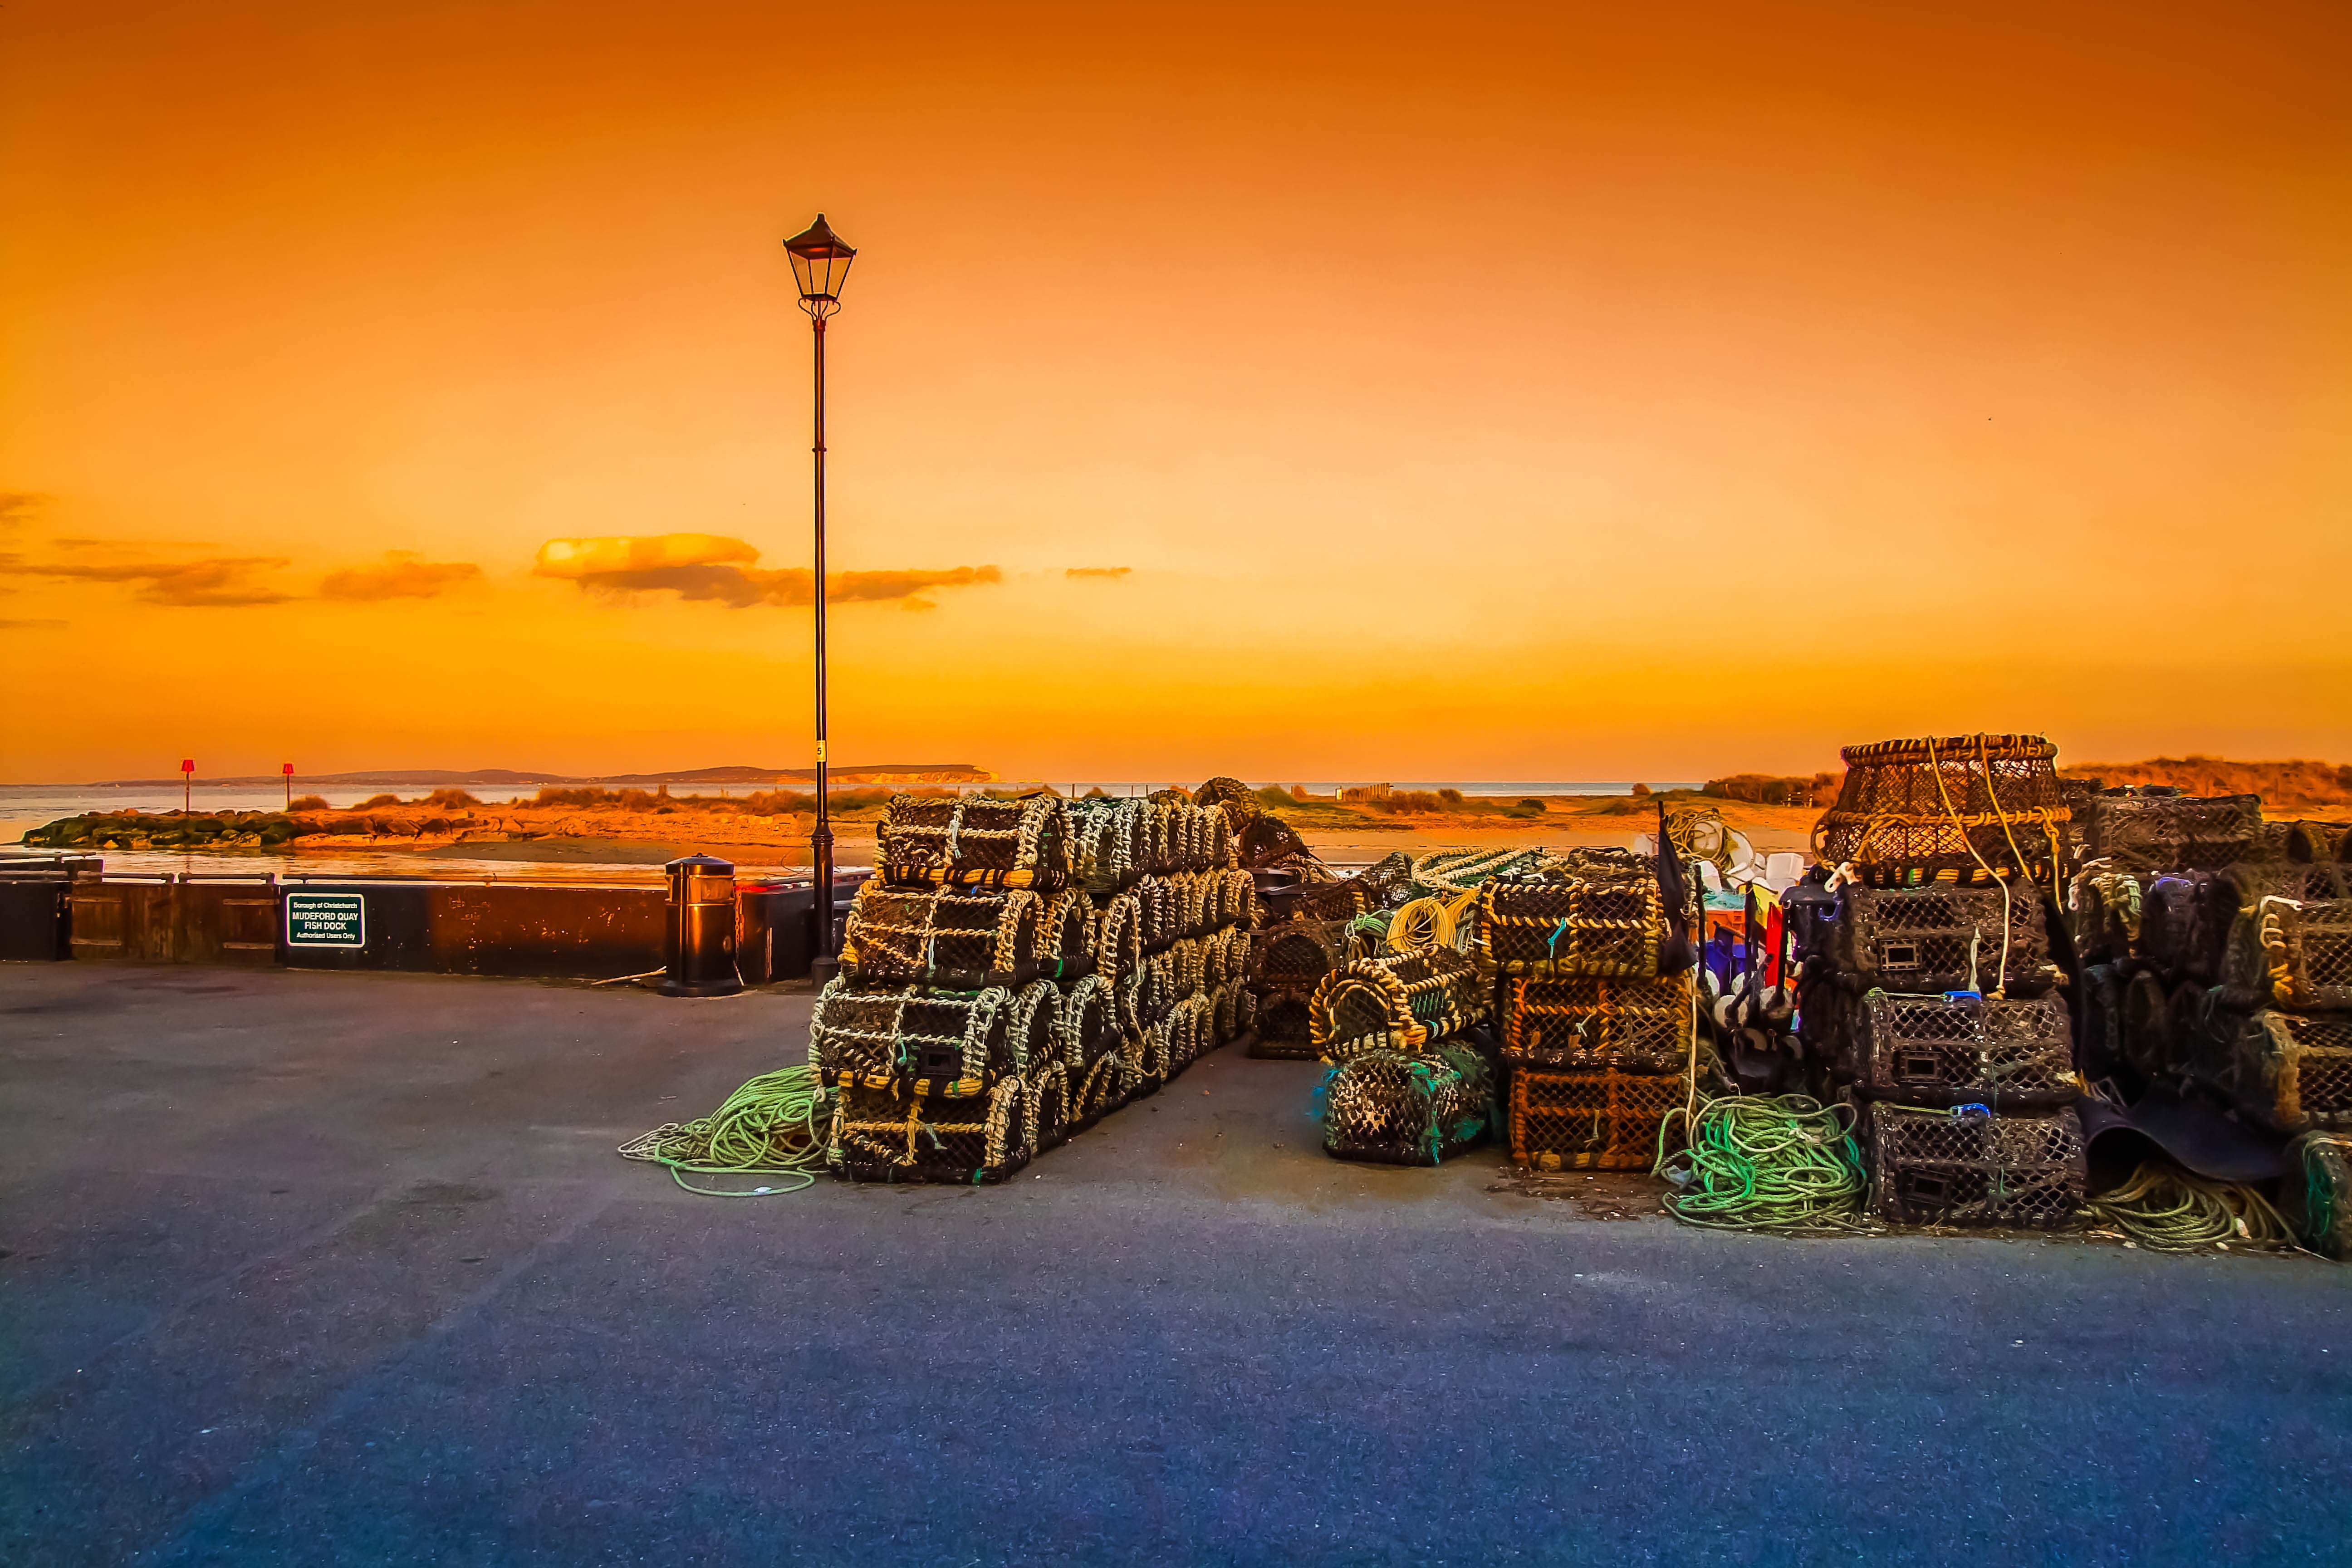
sea, horizon, sunrise, sunset, night, morning, dawn, cityscape, dusk, evening, fishing, christchurch, urban area, our neighbours